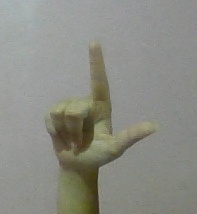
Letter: laam